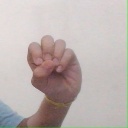
अक्षर: उ